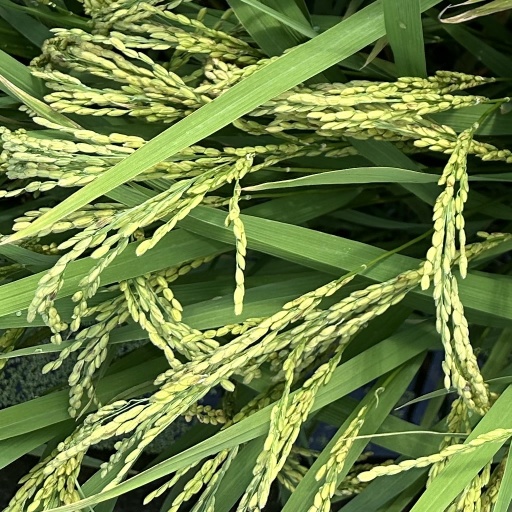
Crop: rice